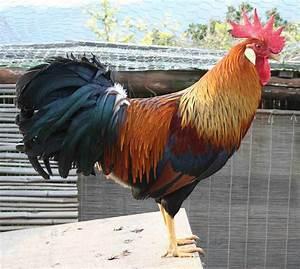
chicken